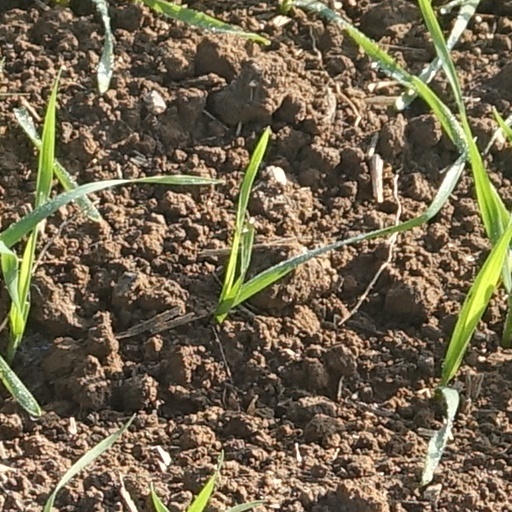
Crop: wheat